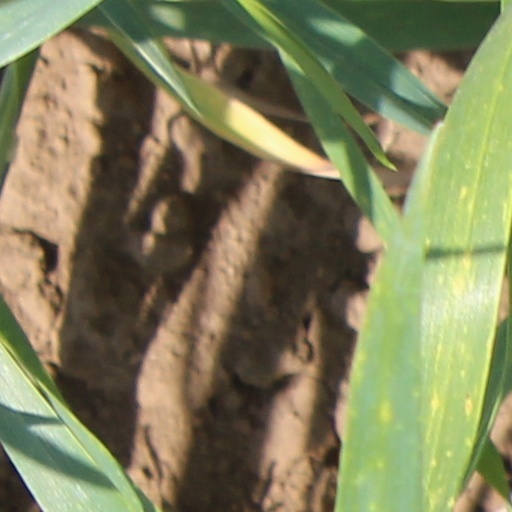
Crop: wheat